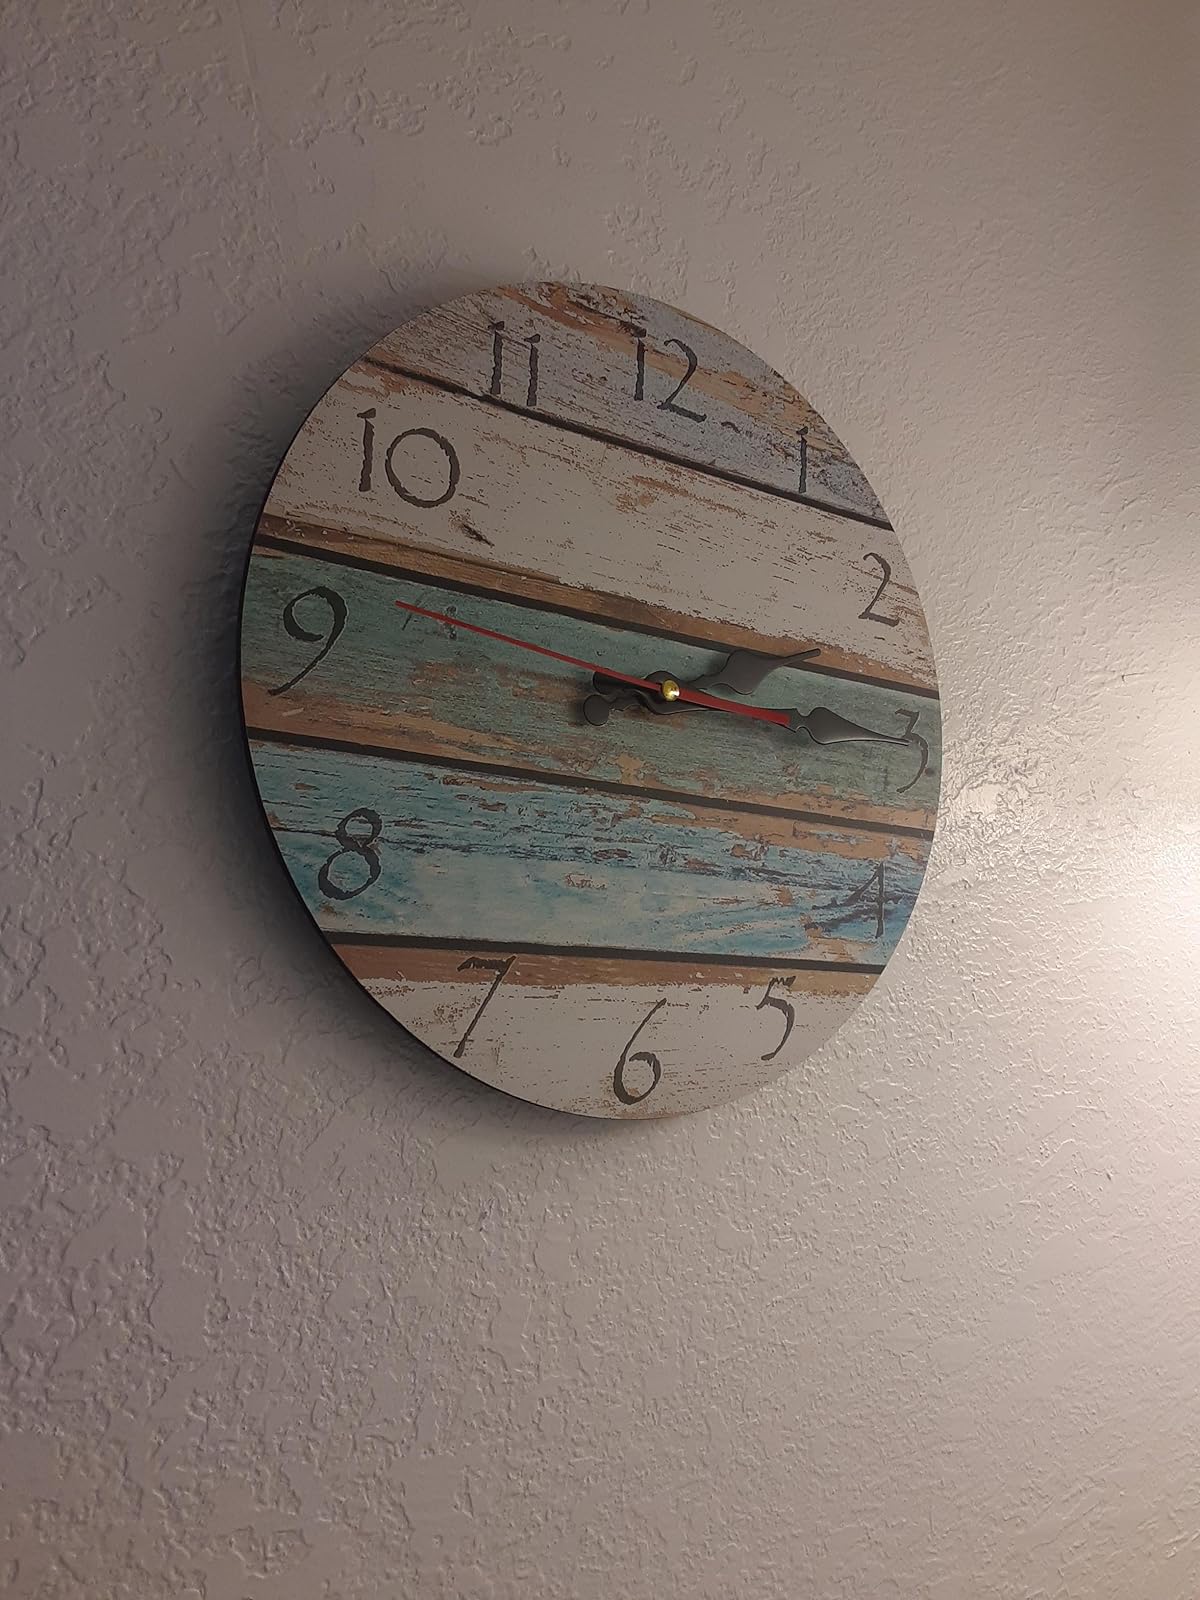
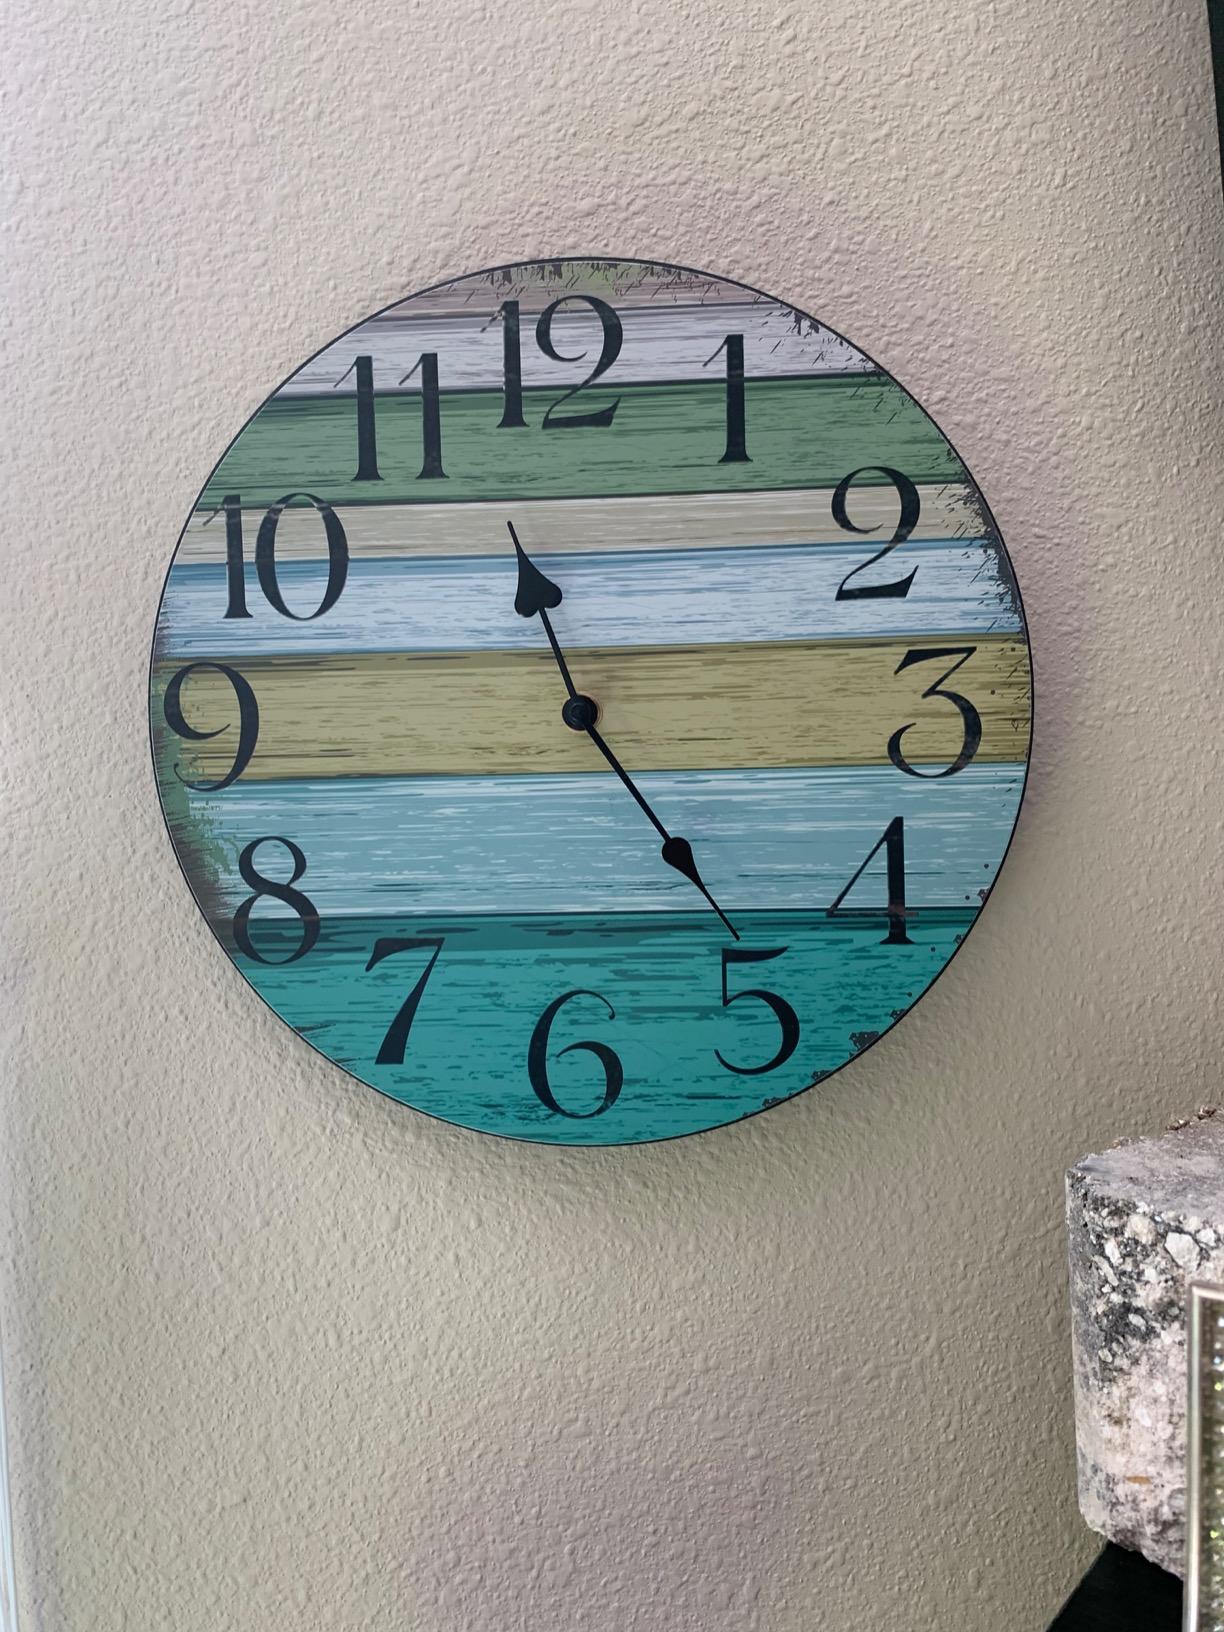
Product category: clock
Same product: no